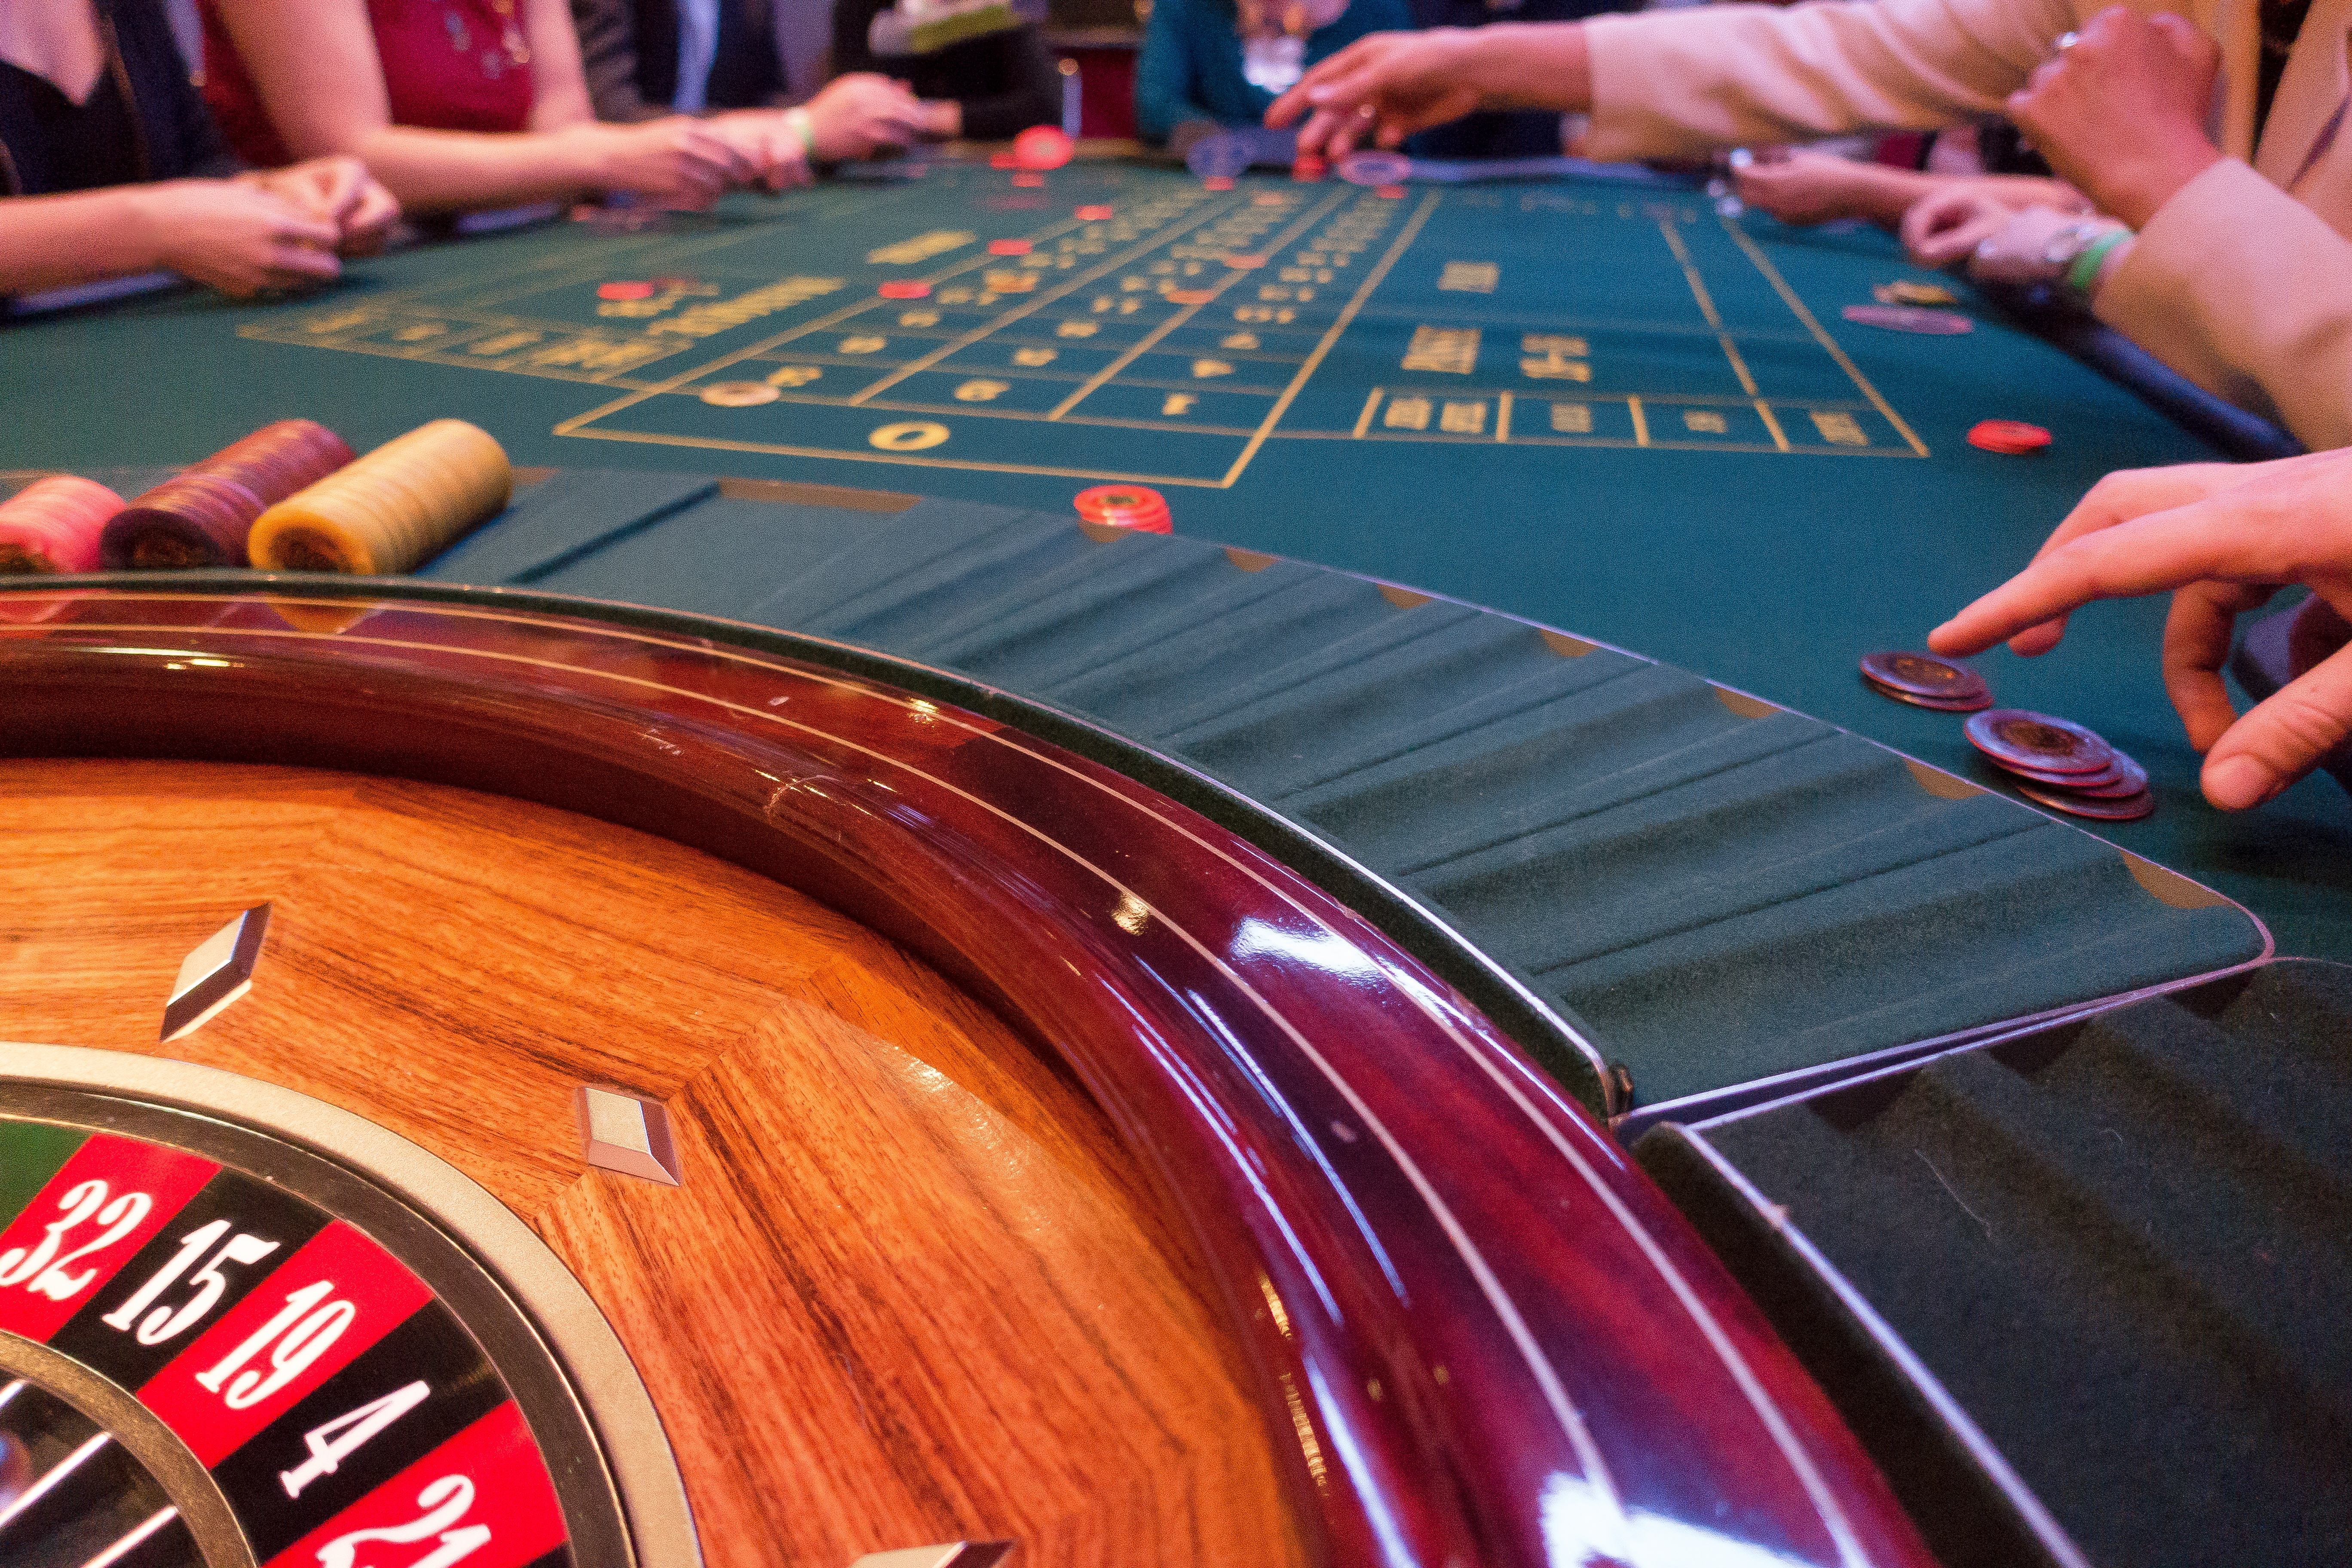
hand, play, place, use, background, tableau, casino, gambling, games, luck, win, profit, fund, roulette, game bank, roulette wheel, jeton